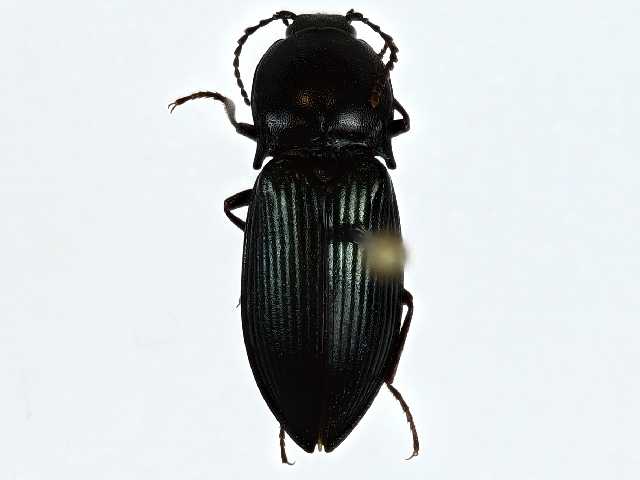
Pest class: clickbeetles_wireworms